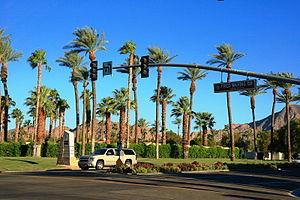
Indian Wells est une municipalité américaine située en Californie, dans la vallée de Coachella. Elle est notamment connue comme lieu d'un tournoi de Masters 1000 de tennis, le Masters d'Indian Wells côté masculin et l'Open d'Indian Wells dorénavant Premier events du côté féminin.